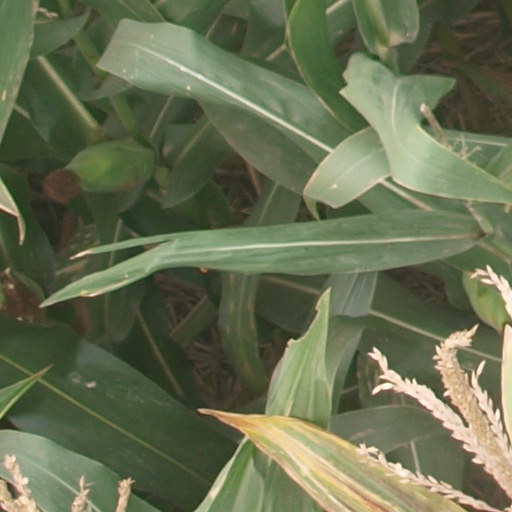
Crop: maize; corn